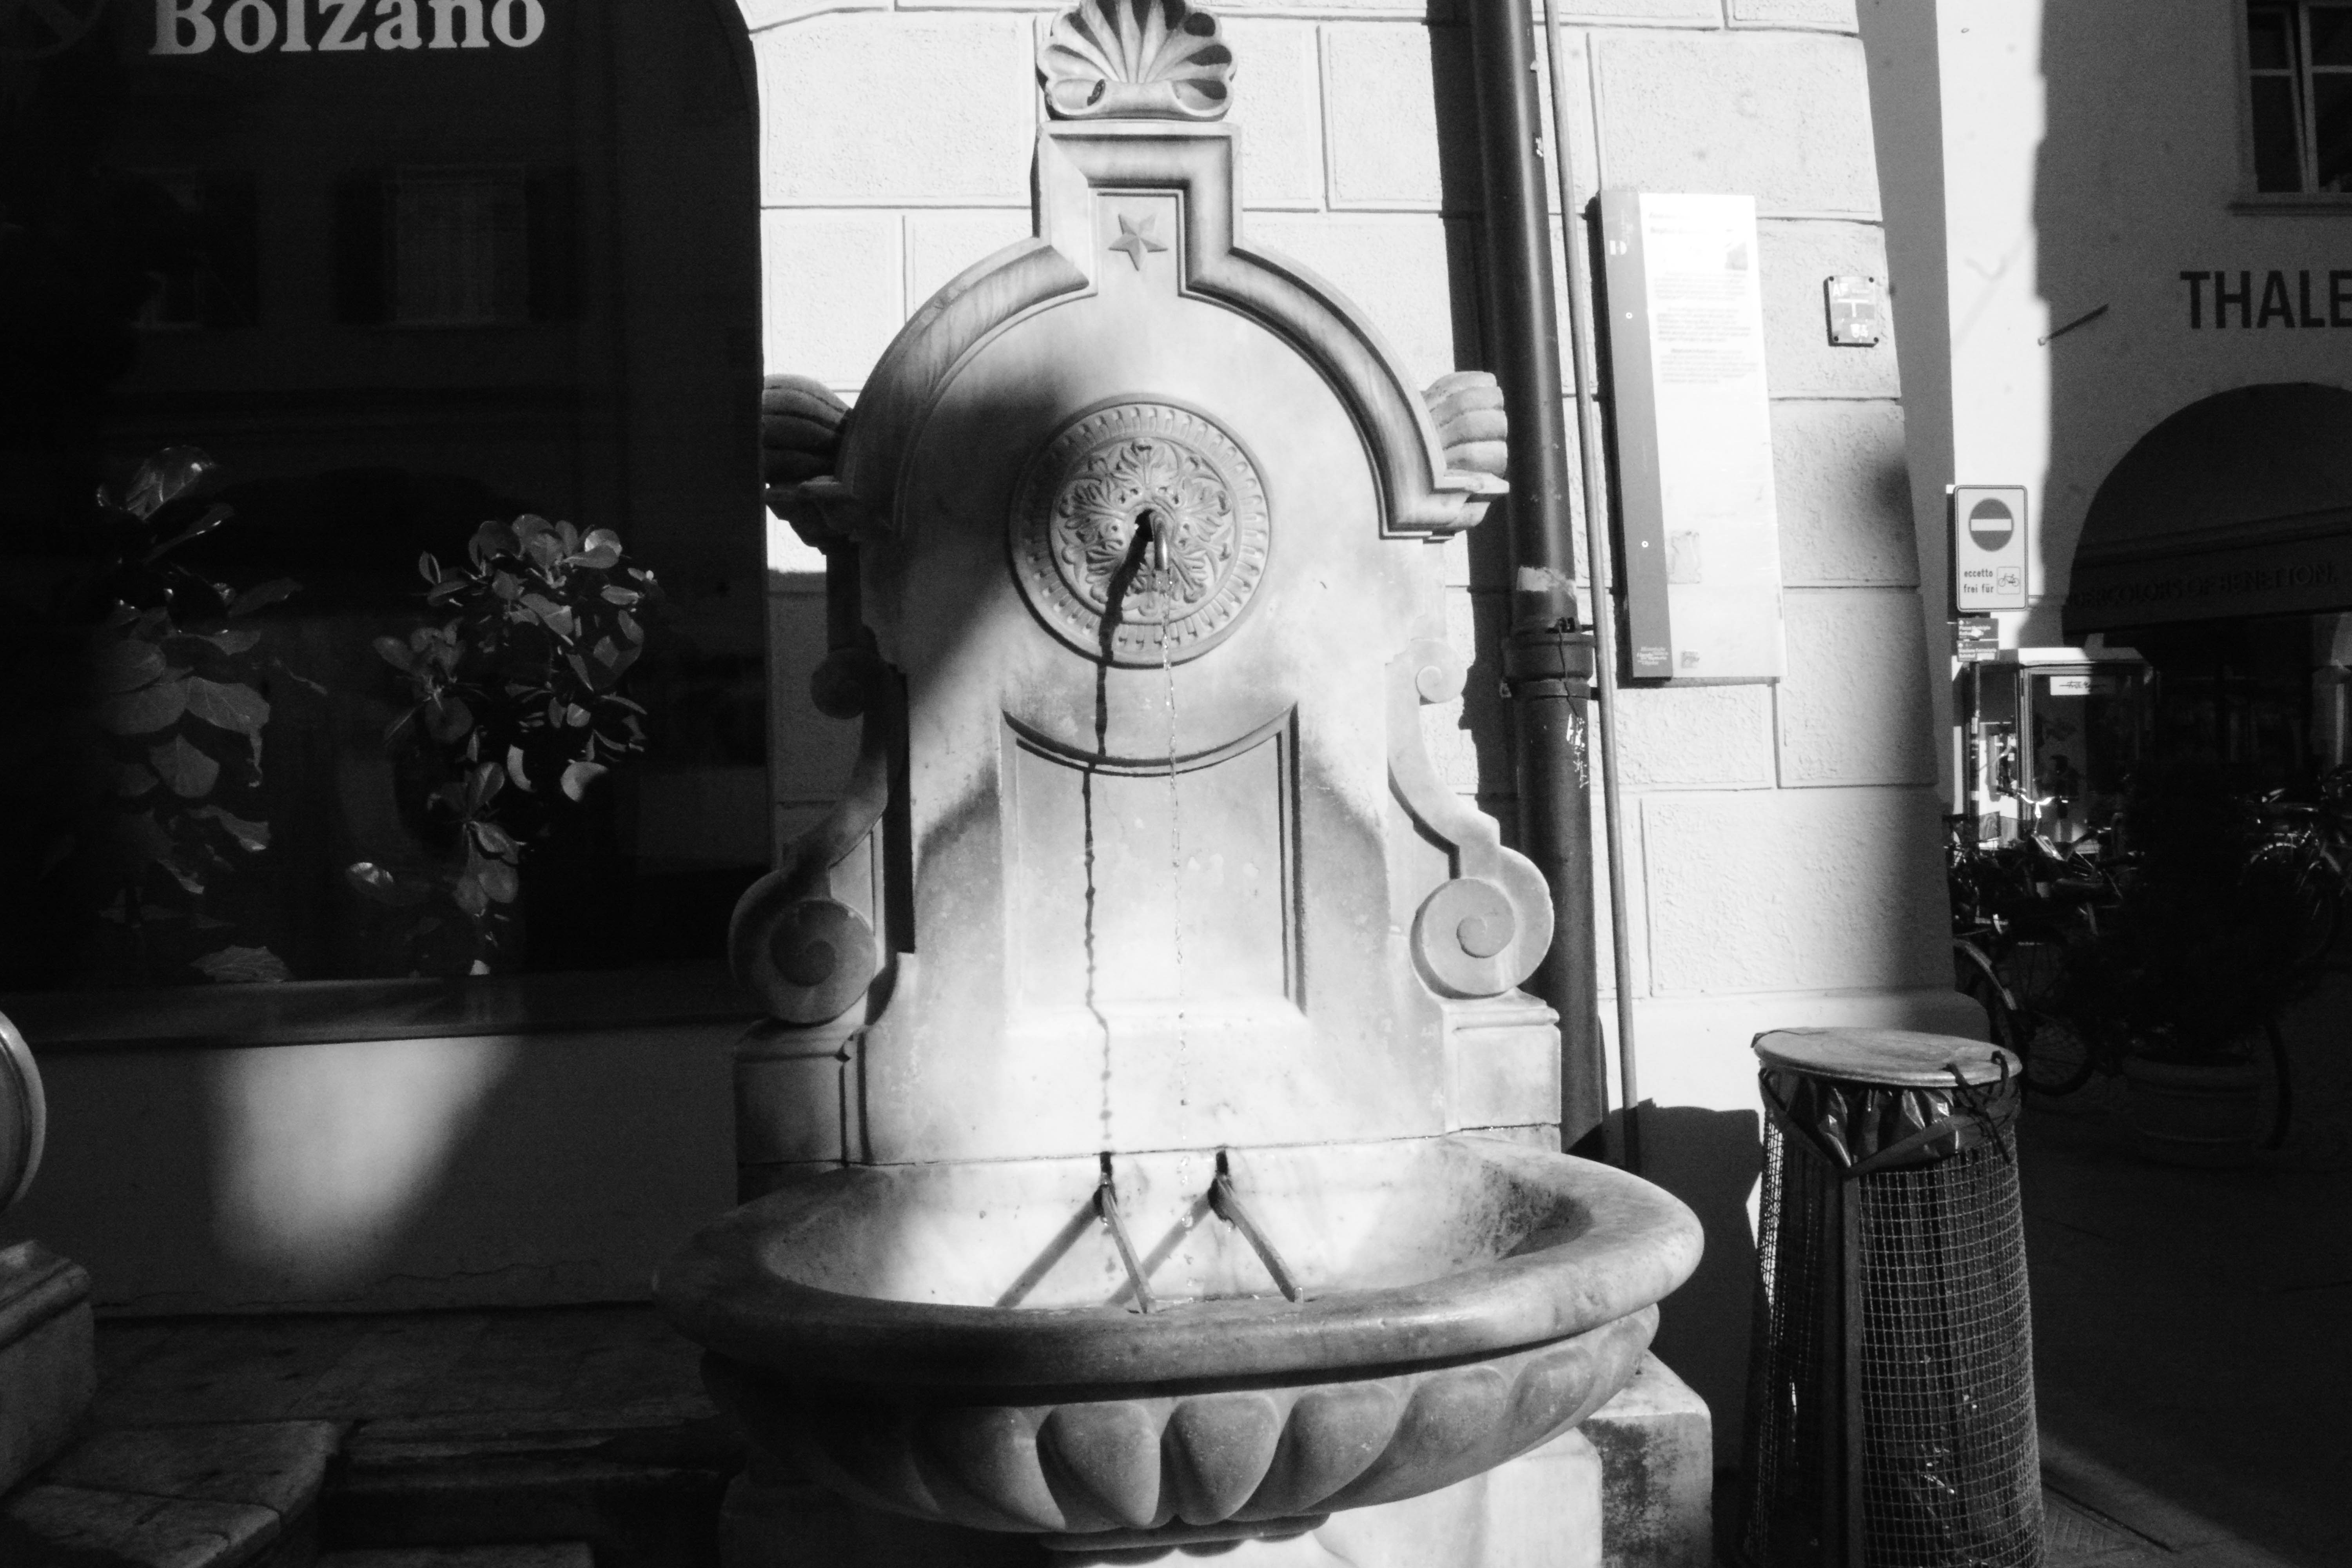
black and white, white, statue, black, monochrome, lighting, sculpture, art, image, shape, monochrome photography